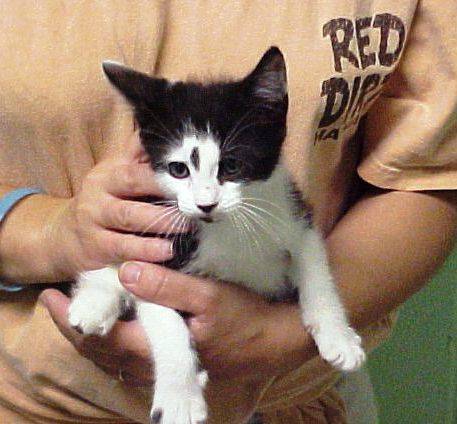
Label: cat